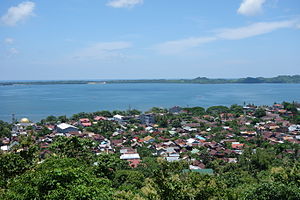
Parepare
Udsigt over Pare-Pare
Parepare er en by i provinsen Sydsulawesi på Sulawesi i Indonesien. Indbyggertallet anslås til 132.048. Den er næststørste by i provinsen.